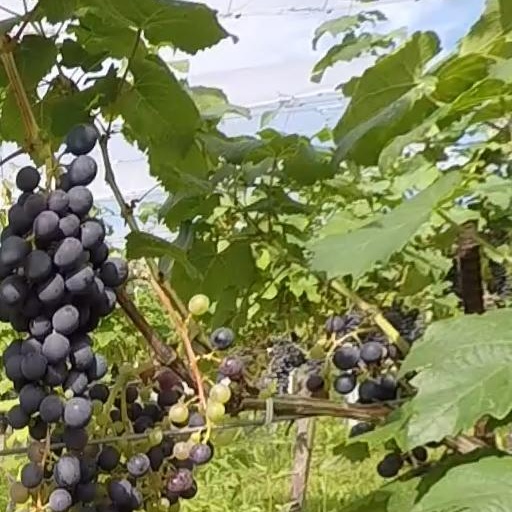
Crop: grape